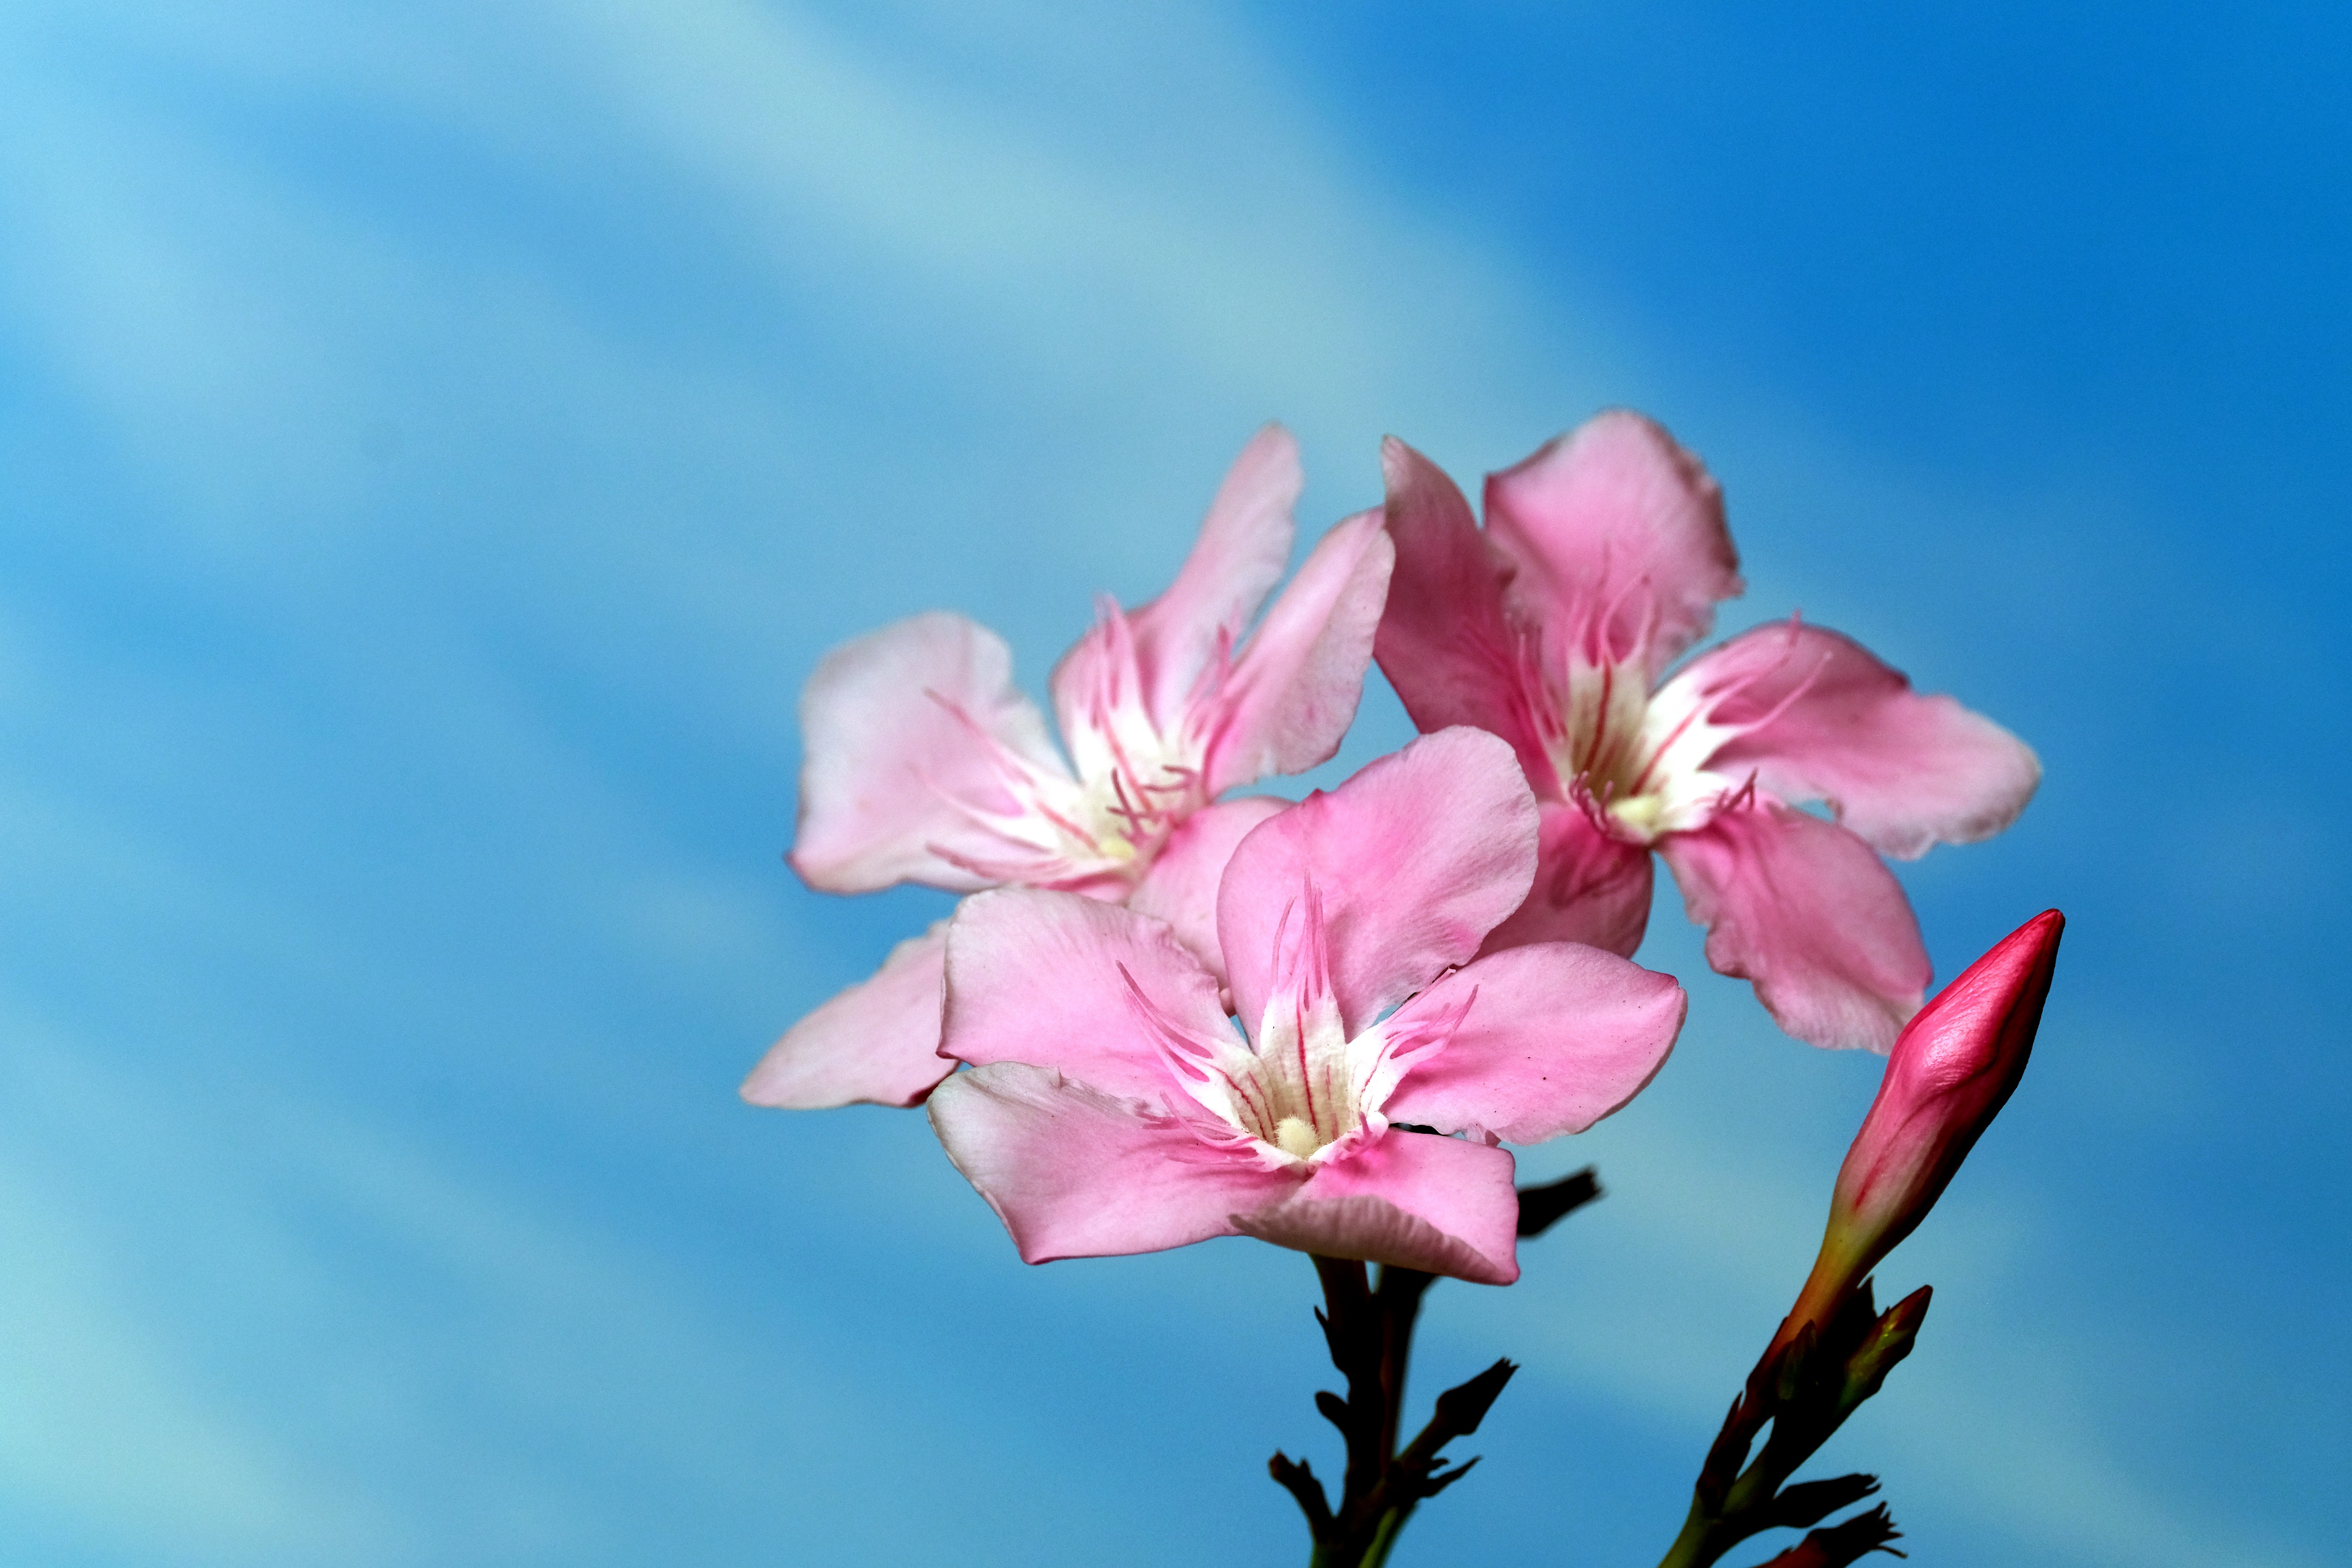
flower, plant, sky, petal, twig, blossom, natural landscape, herbaceous plant, Pedicel, terrestrial plant, peach, art, flowering plant, pollen, landscape, macro photography, magenta, cloud, wildflower, plant stem, malvales, tree, rose family, annual plant, lily family, paint, bud, still life photography, rose order, prunus, coquelicot